History of the Jews in Austria

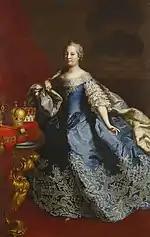
Maria Theresa of Austria

After the period of religious fanaticism towards the Jewish population of the region, a period of relative tolerance began which was less noticeable during the reign of Maria Theresa of Austria. It reached its peak during the reign of Franz Joseph I of Austria, who was very popular among the Jewish population.